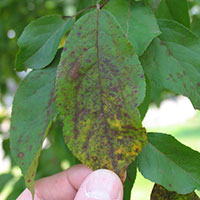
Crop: apple
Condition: scab